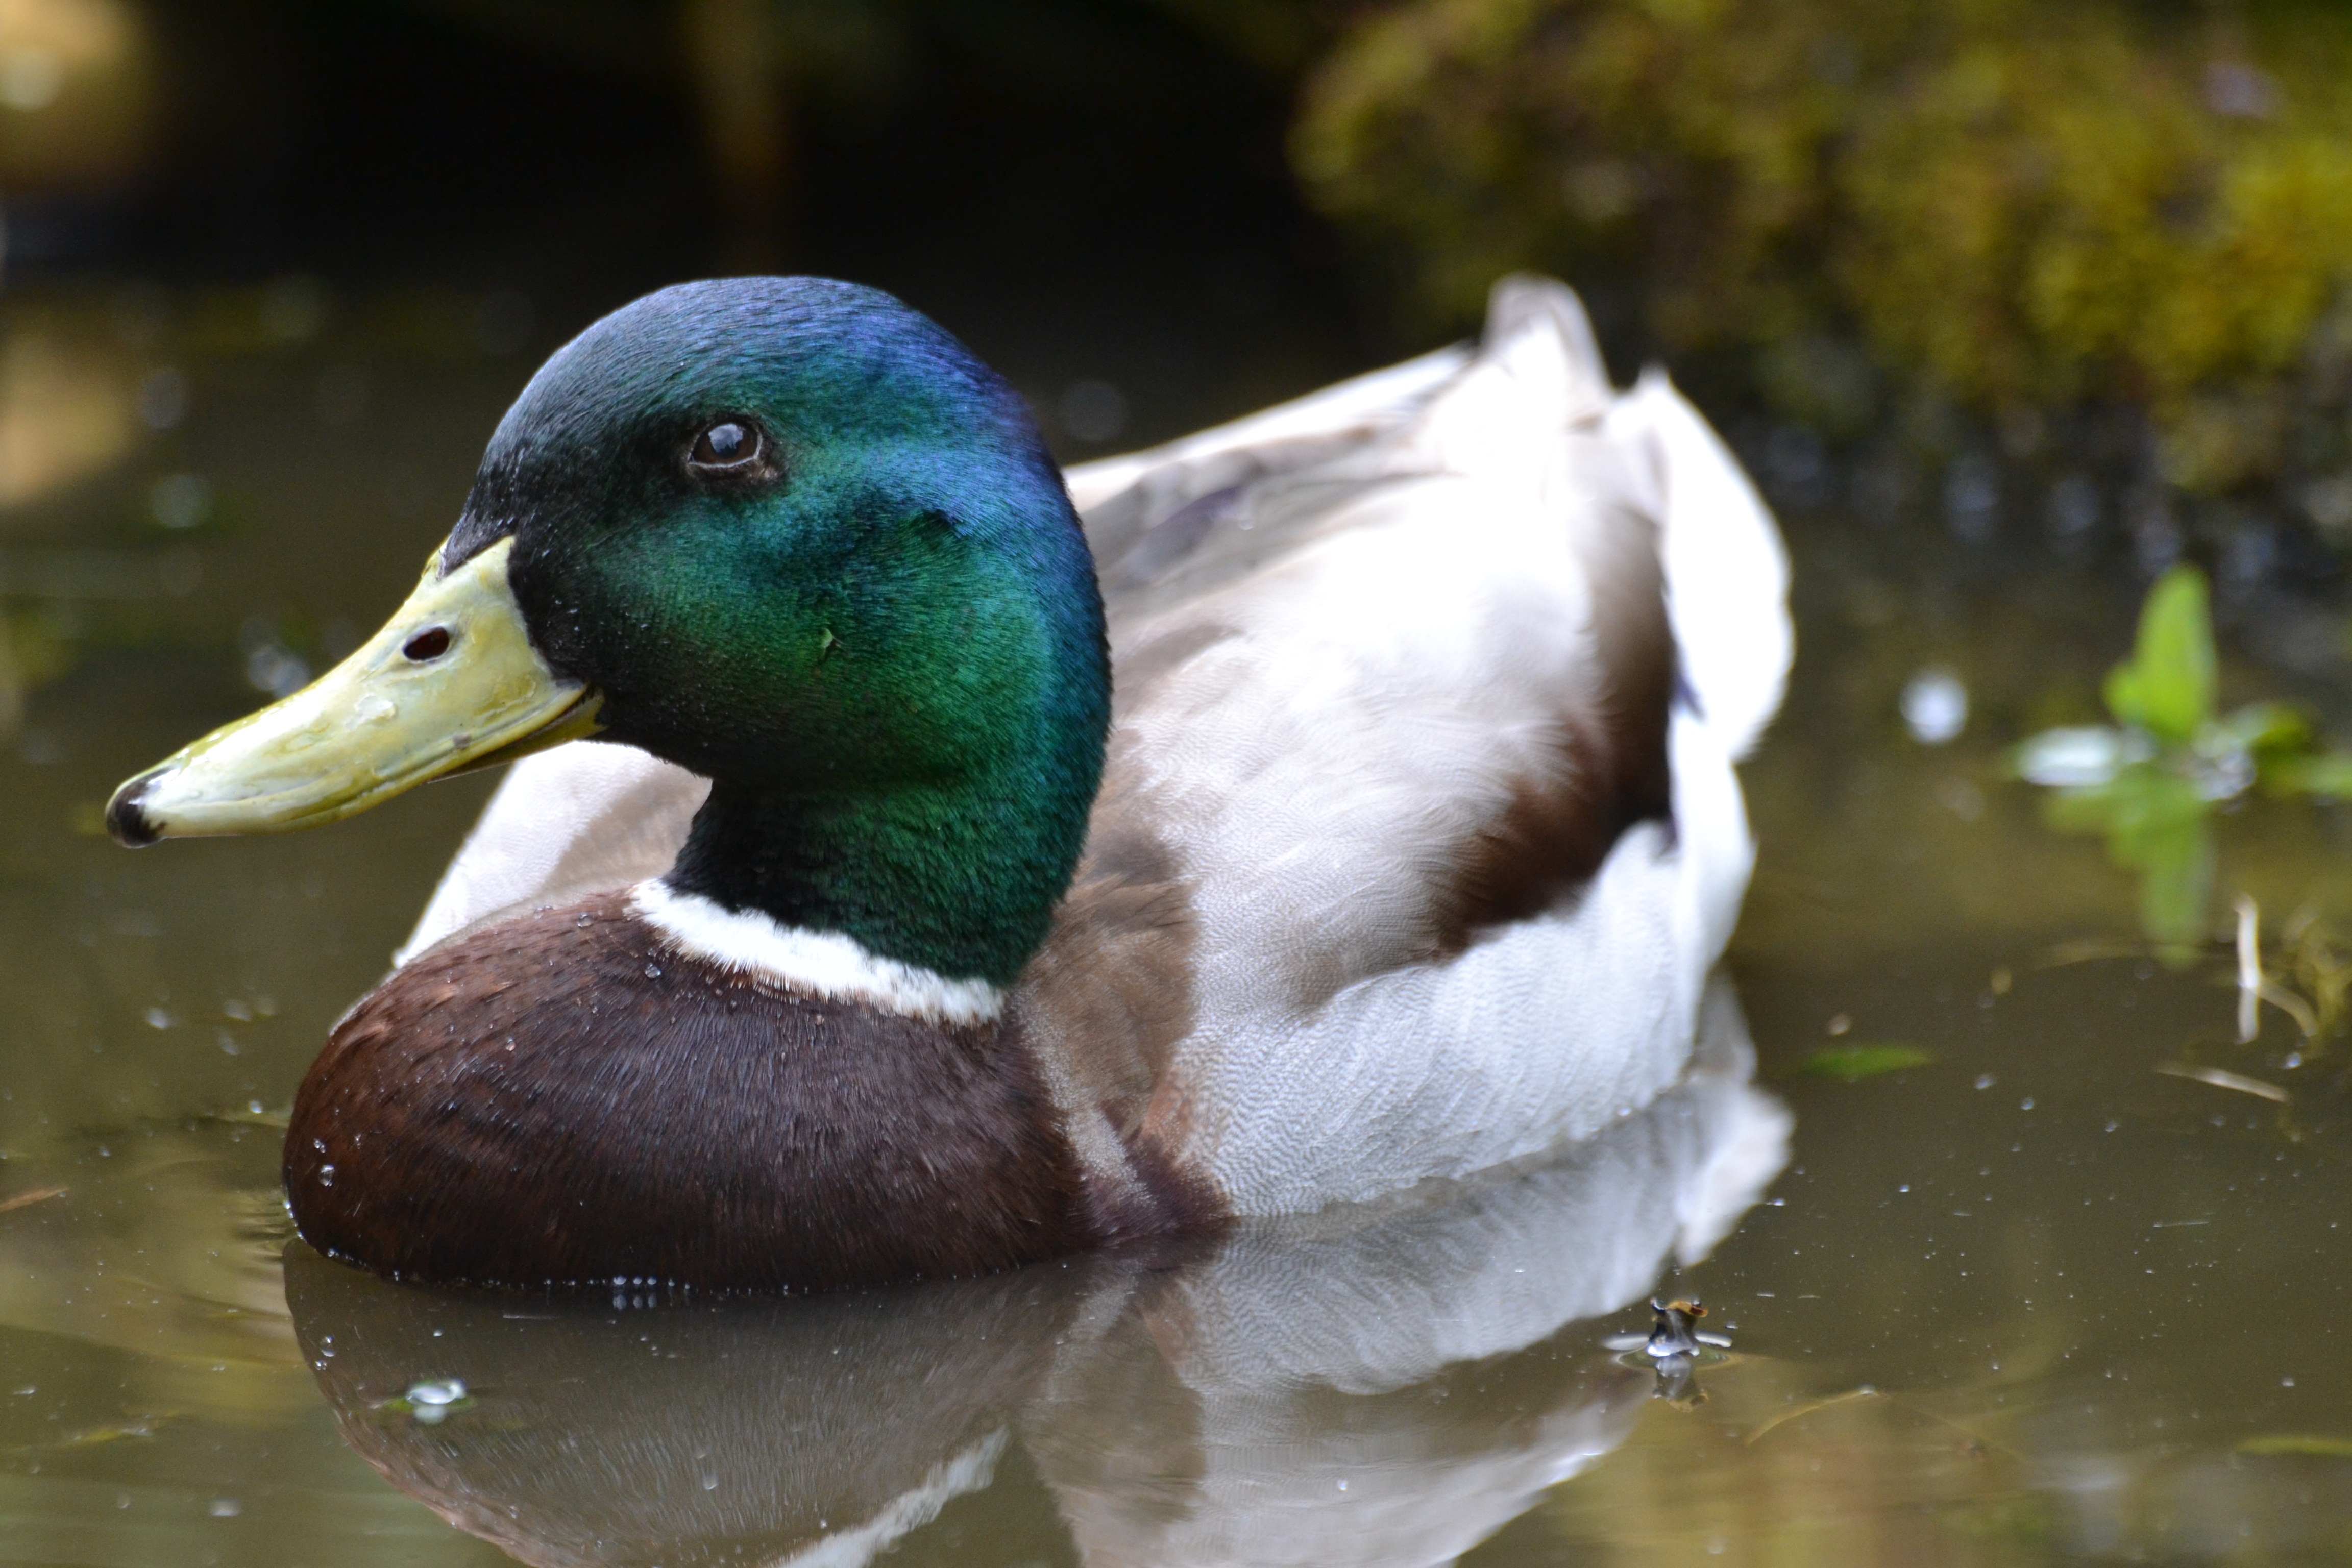
water, nature, bird, male, wildlife, green, beak, fauna, poultry, close up, duck, vertebrate, waterfowl, water bird, mallard, mallard duck, ducks geese and swans